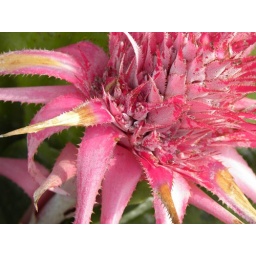
a pink flower in my backyard